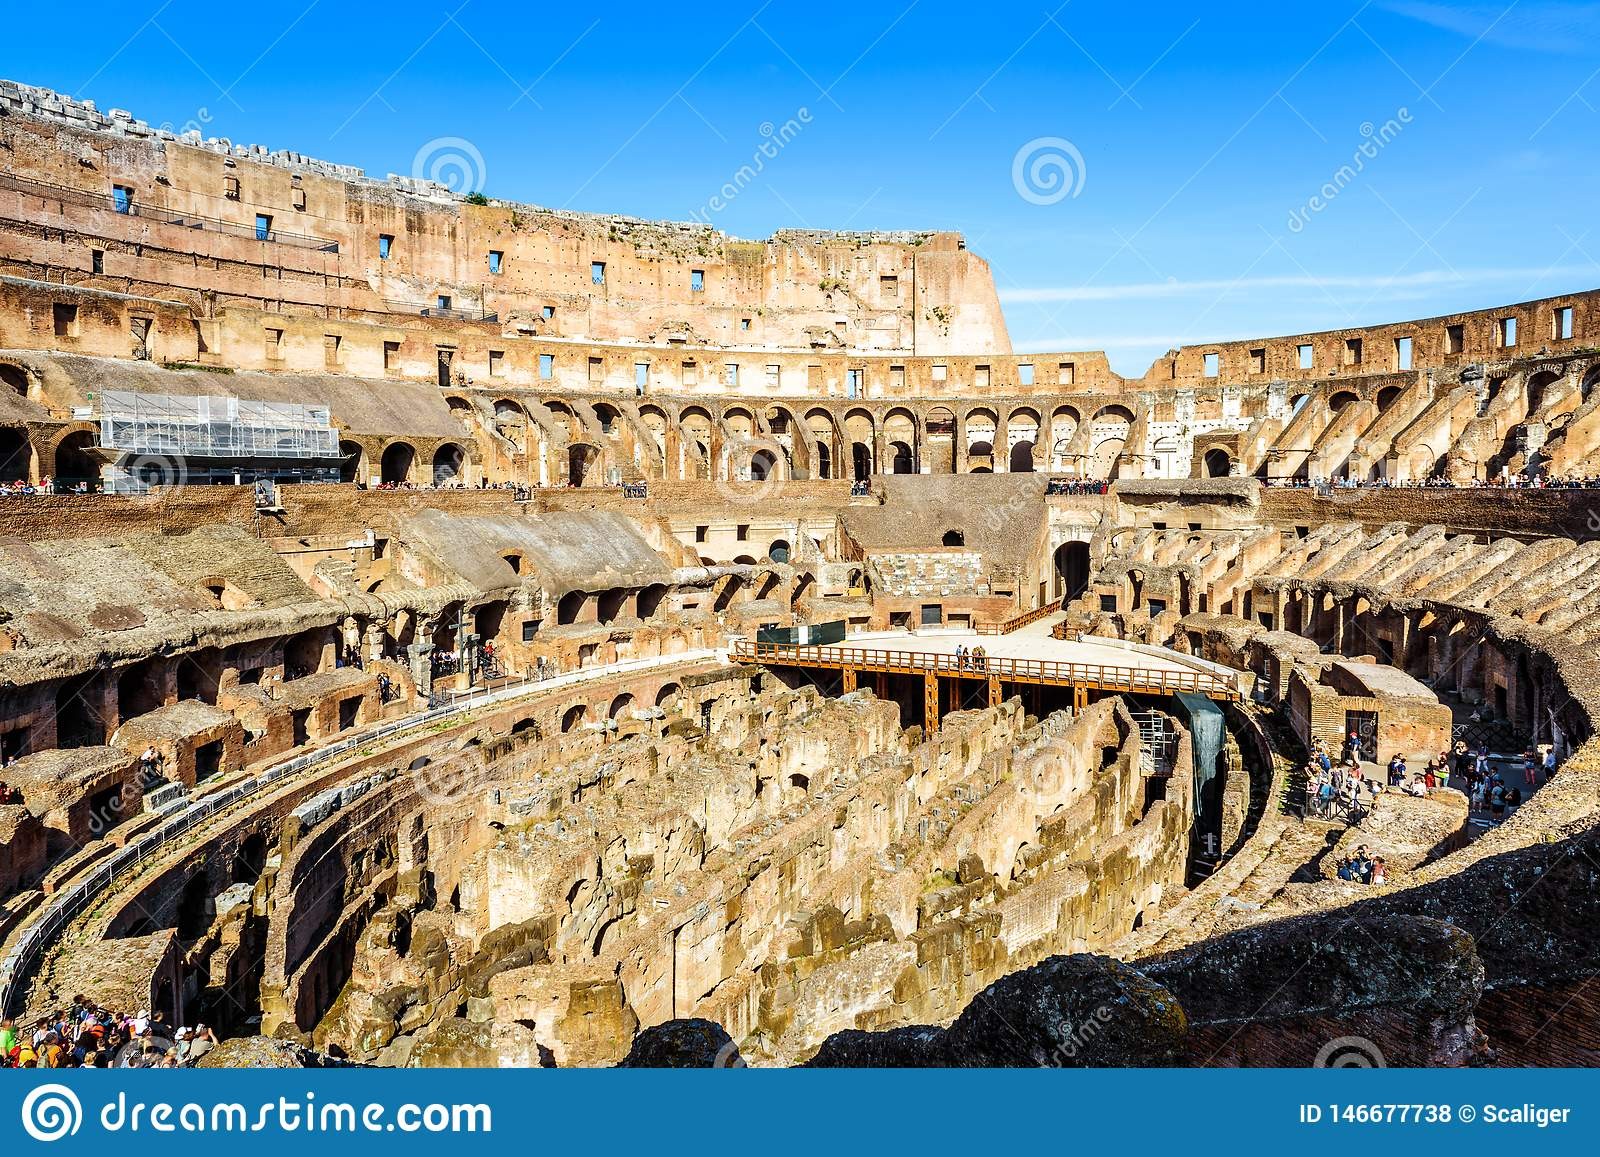
Landmark: Roman Colosseum